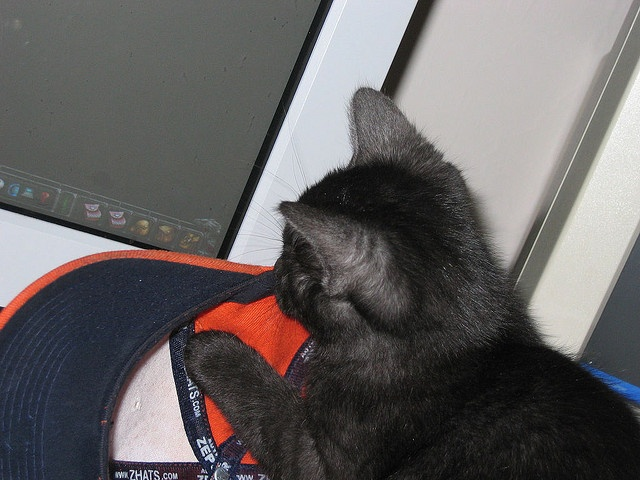
A cat sitting on top of a cat next to a door.
A cat is playing with a baseball hat by the computer.
A pretty black cat plays with a baseball cap.
A cat sitting in someones hat watching something on a monitor.
Cat sitting in an upturned cap, watching a computer screen.